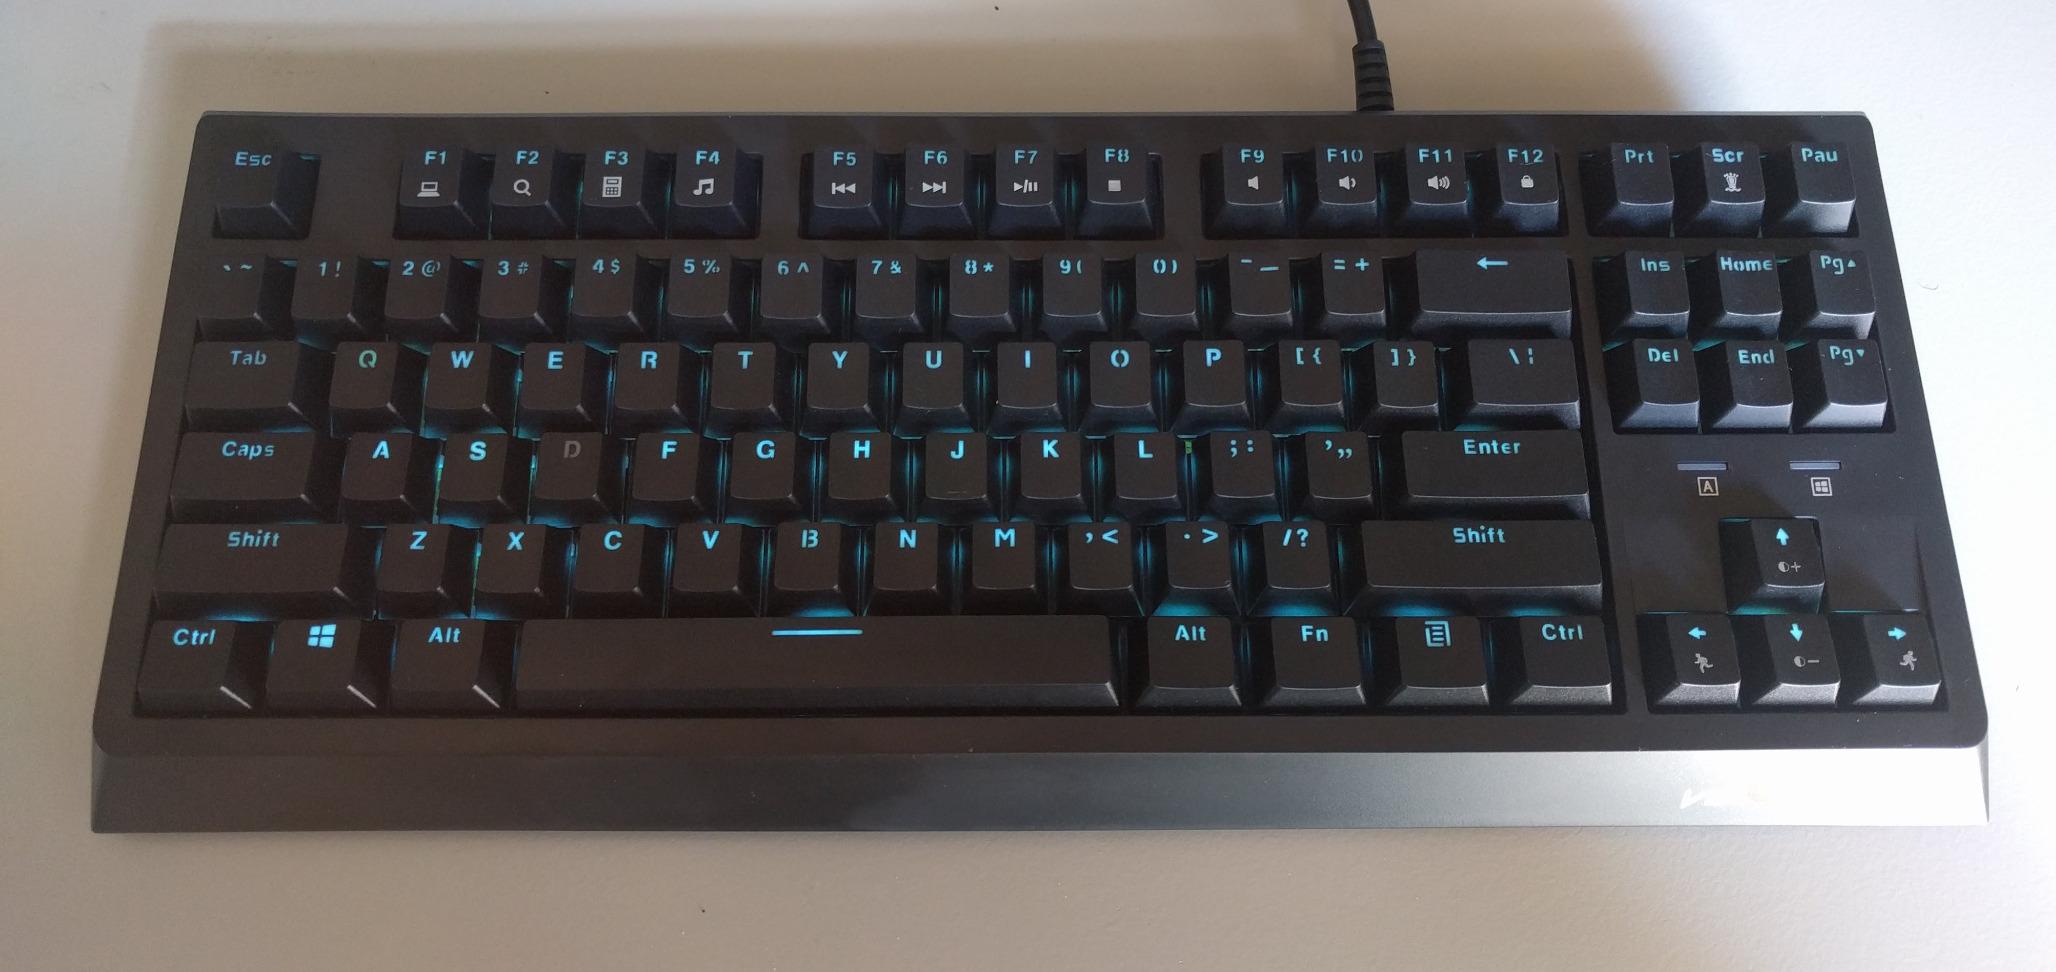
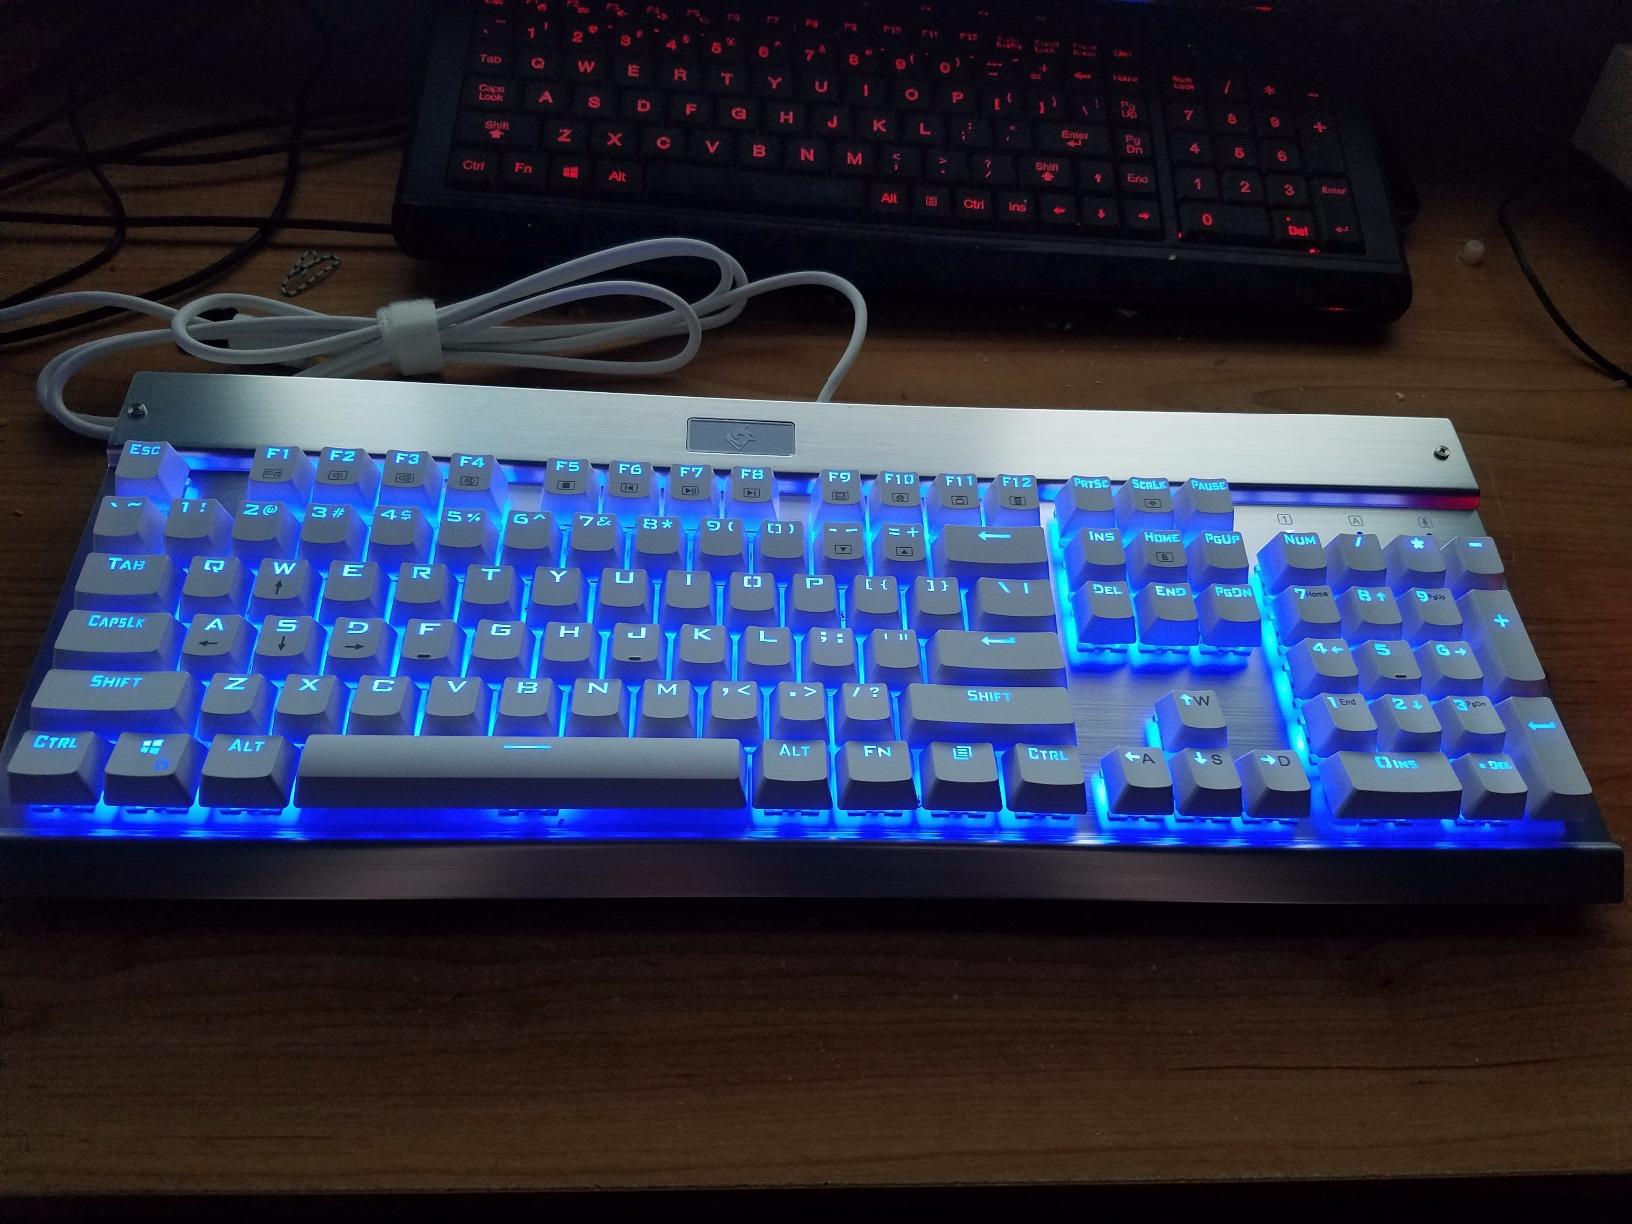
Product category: keyboard
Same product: no